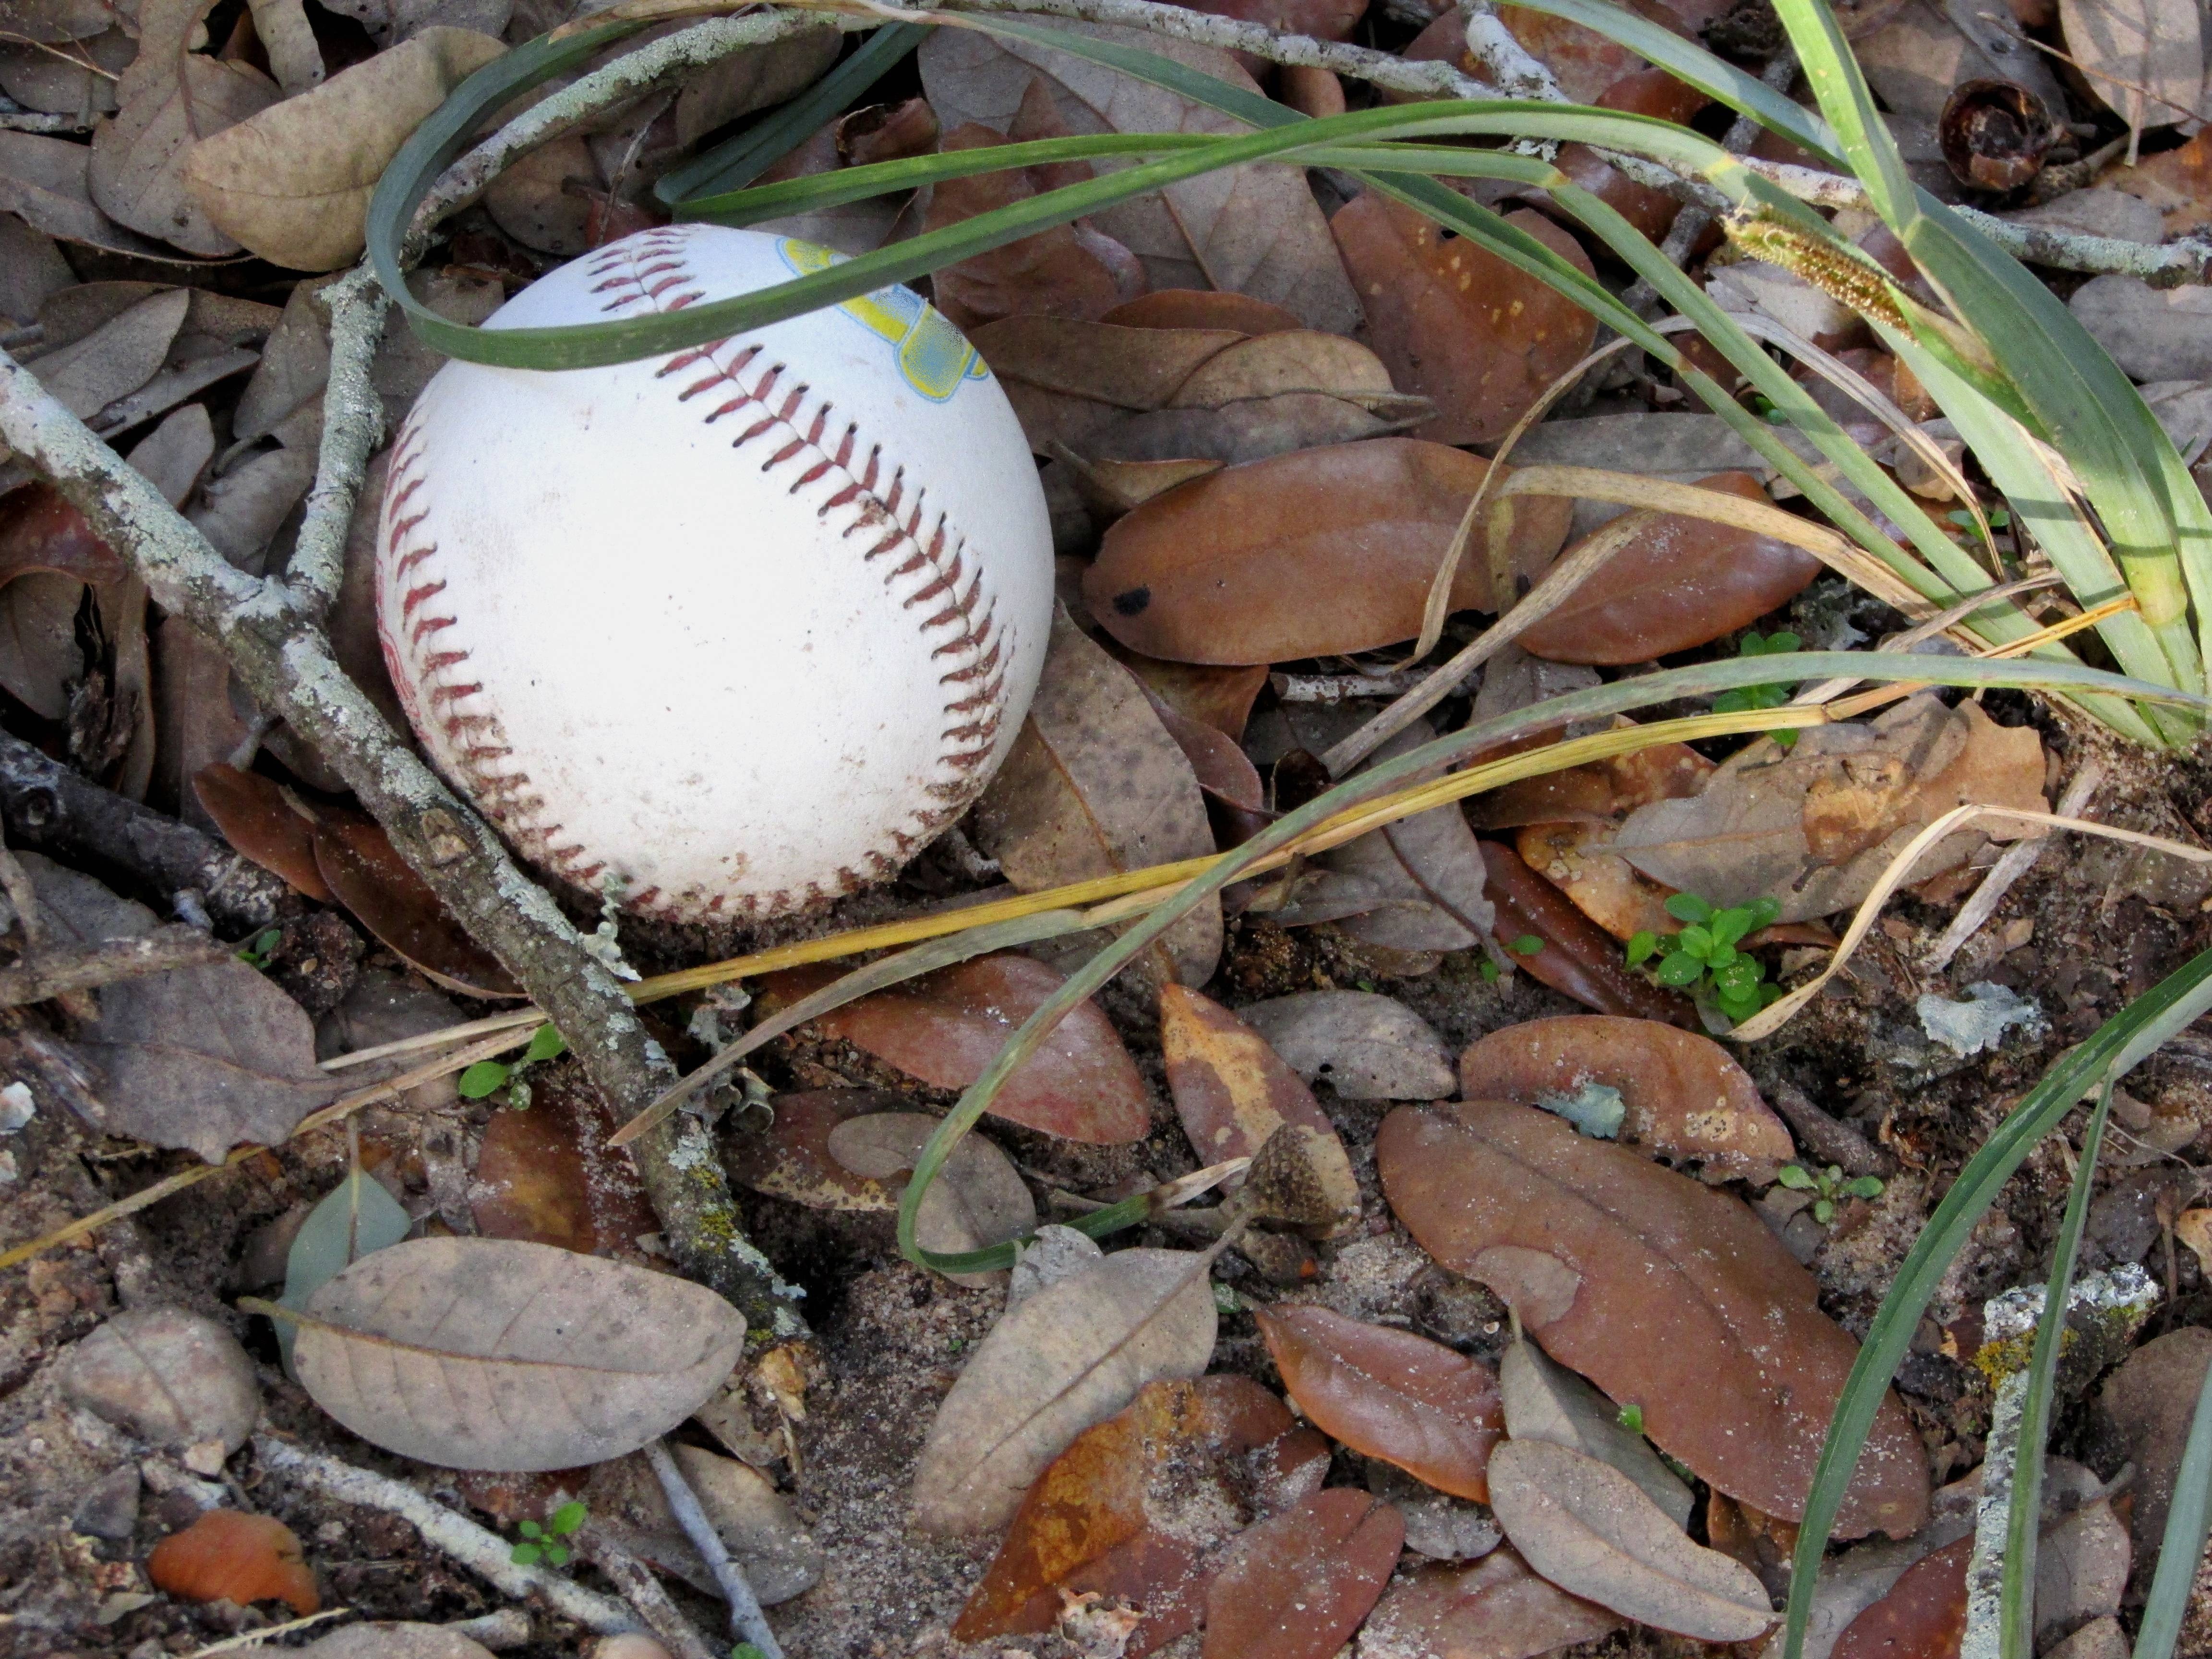
baseball, game, play, flower, equipment, autumn, mushroom, flora, fauna, fungus, american, sports, ball, woodland, bolete, agaricus, oyster mushroom, edible mushroom, agaricomycetes, agaricaceae, penny bun